Kacey Bellamy

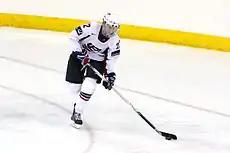

In 2009, Bellamy graduated from the University of New Hampshire with a bachelor's degree in women's studies.